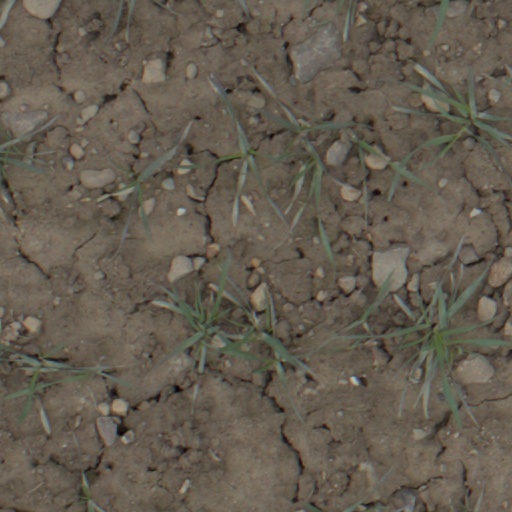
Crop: wheat